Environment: real
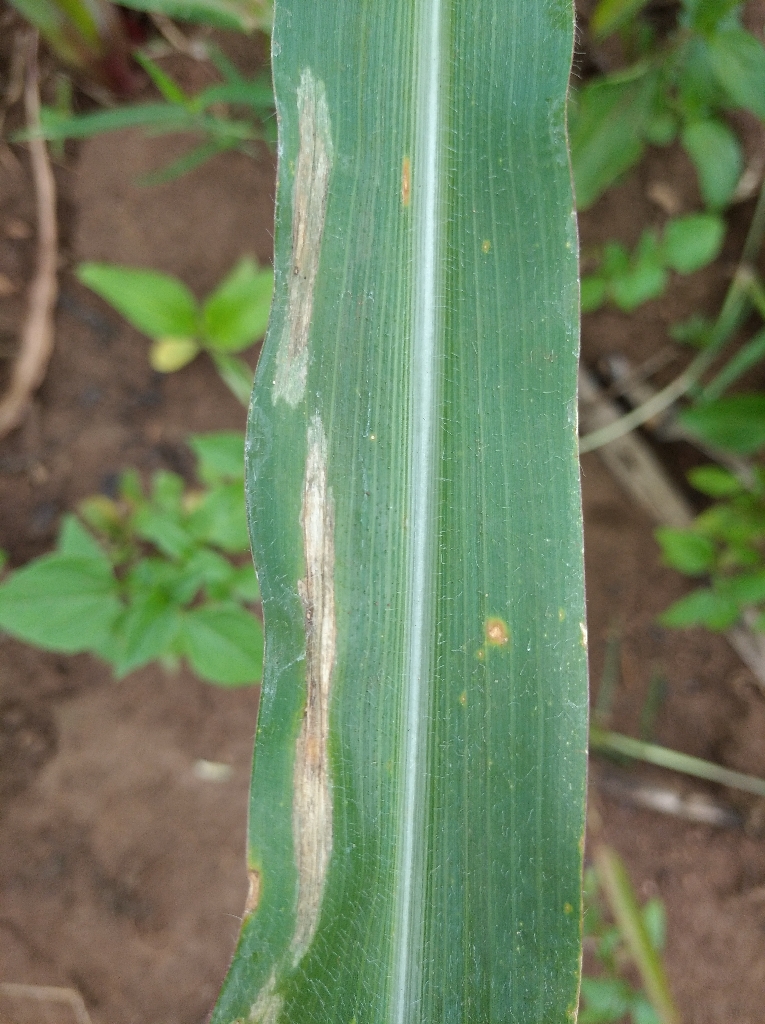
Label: northern_corn_leaf_blight